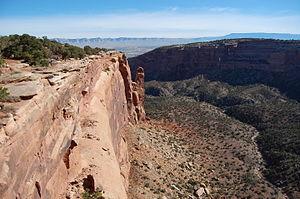
Le Colorado National Monument est un monument national américain, situé dans le Colorado aux États-Unis. D'une superficie de 83 km², il a été créé le 24 mai 1911. Il s’agit d’une région désertique élevée sur le plateau du Colorado, abritant des canyons à parois abruptes creusés profondément dans des formations rocheuses de grès et de granit, de gneiss et de schiste. La ville la plus proche est Fruita.